Nicole Scherzinger

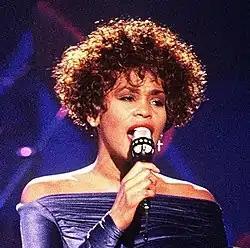
Scherzinger has cited Whitney Houston ("pictured") as her idol and biggest influence.

In March 2013, Scherzinger released "Boomerang", which debuted and peaked at number six on the UK Singles Chart; after its lackluster success, the associated album was scrapped. Scherzinger returned as judge on "The X Factor" for its tenth series for a reported salary of $2.3 million. In February 2014, Scherzinger announced that she signed a record deal with Sony Music Entertainment and RCA Records for a reported $4.5 million. Scherzinger's second studio album, "Big Fat Lie" was released in October 2014. It experienced lackluster sales on the UK Albums Chart, which led to her eventual departure from the label the following year. The album was preceded by the singles "Your Love", "Run" and "On the Rocks". "Your Love" peaked at number six on the UK Singles Chart and was a moderate success on other international markets. In December, Scherzinger made her West End debut starring as Grizabella in the 2014 revival of the musical "Cats" at the London Palladium where she played the role for a 12-week run until February 8, 2015; her performance received rave reviews from critics particularly praising her rendition of the song standard "Memory" and garnered a Laurence Olivier Award nomination for Best Actress in a Supporting Role in a Musical. She was set to reprise Grizabella in the Broadway revival of "Cats" but a week before rehearsals she quit after producers refused to give her top billing.